The Island President

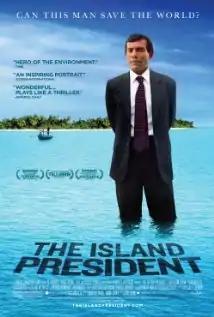
Film poster

The Island President is a 2011 documentary film about the efforts of then-President of the Maldives Mohamed Nasheed to tackle rising sea levels resulting from climate change. Produced by Actual Films and directed by Jon Shenk, the film premiered at the Telluride Film Festival. The film received critical acclaim and won the .